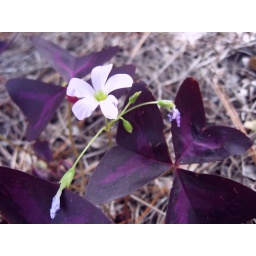
Random plant I found sitting by itself in some pine mulch.